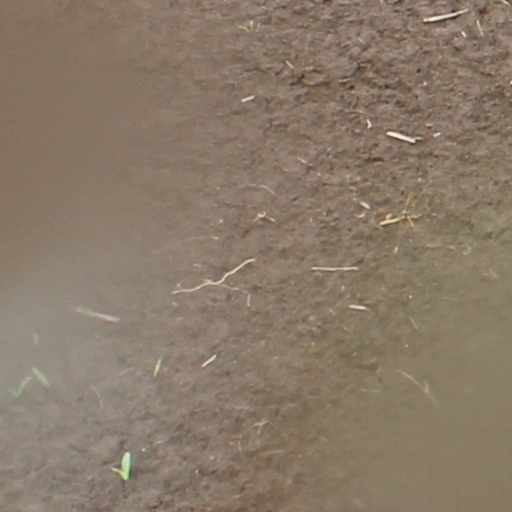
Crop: wheat